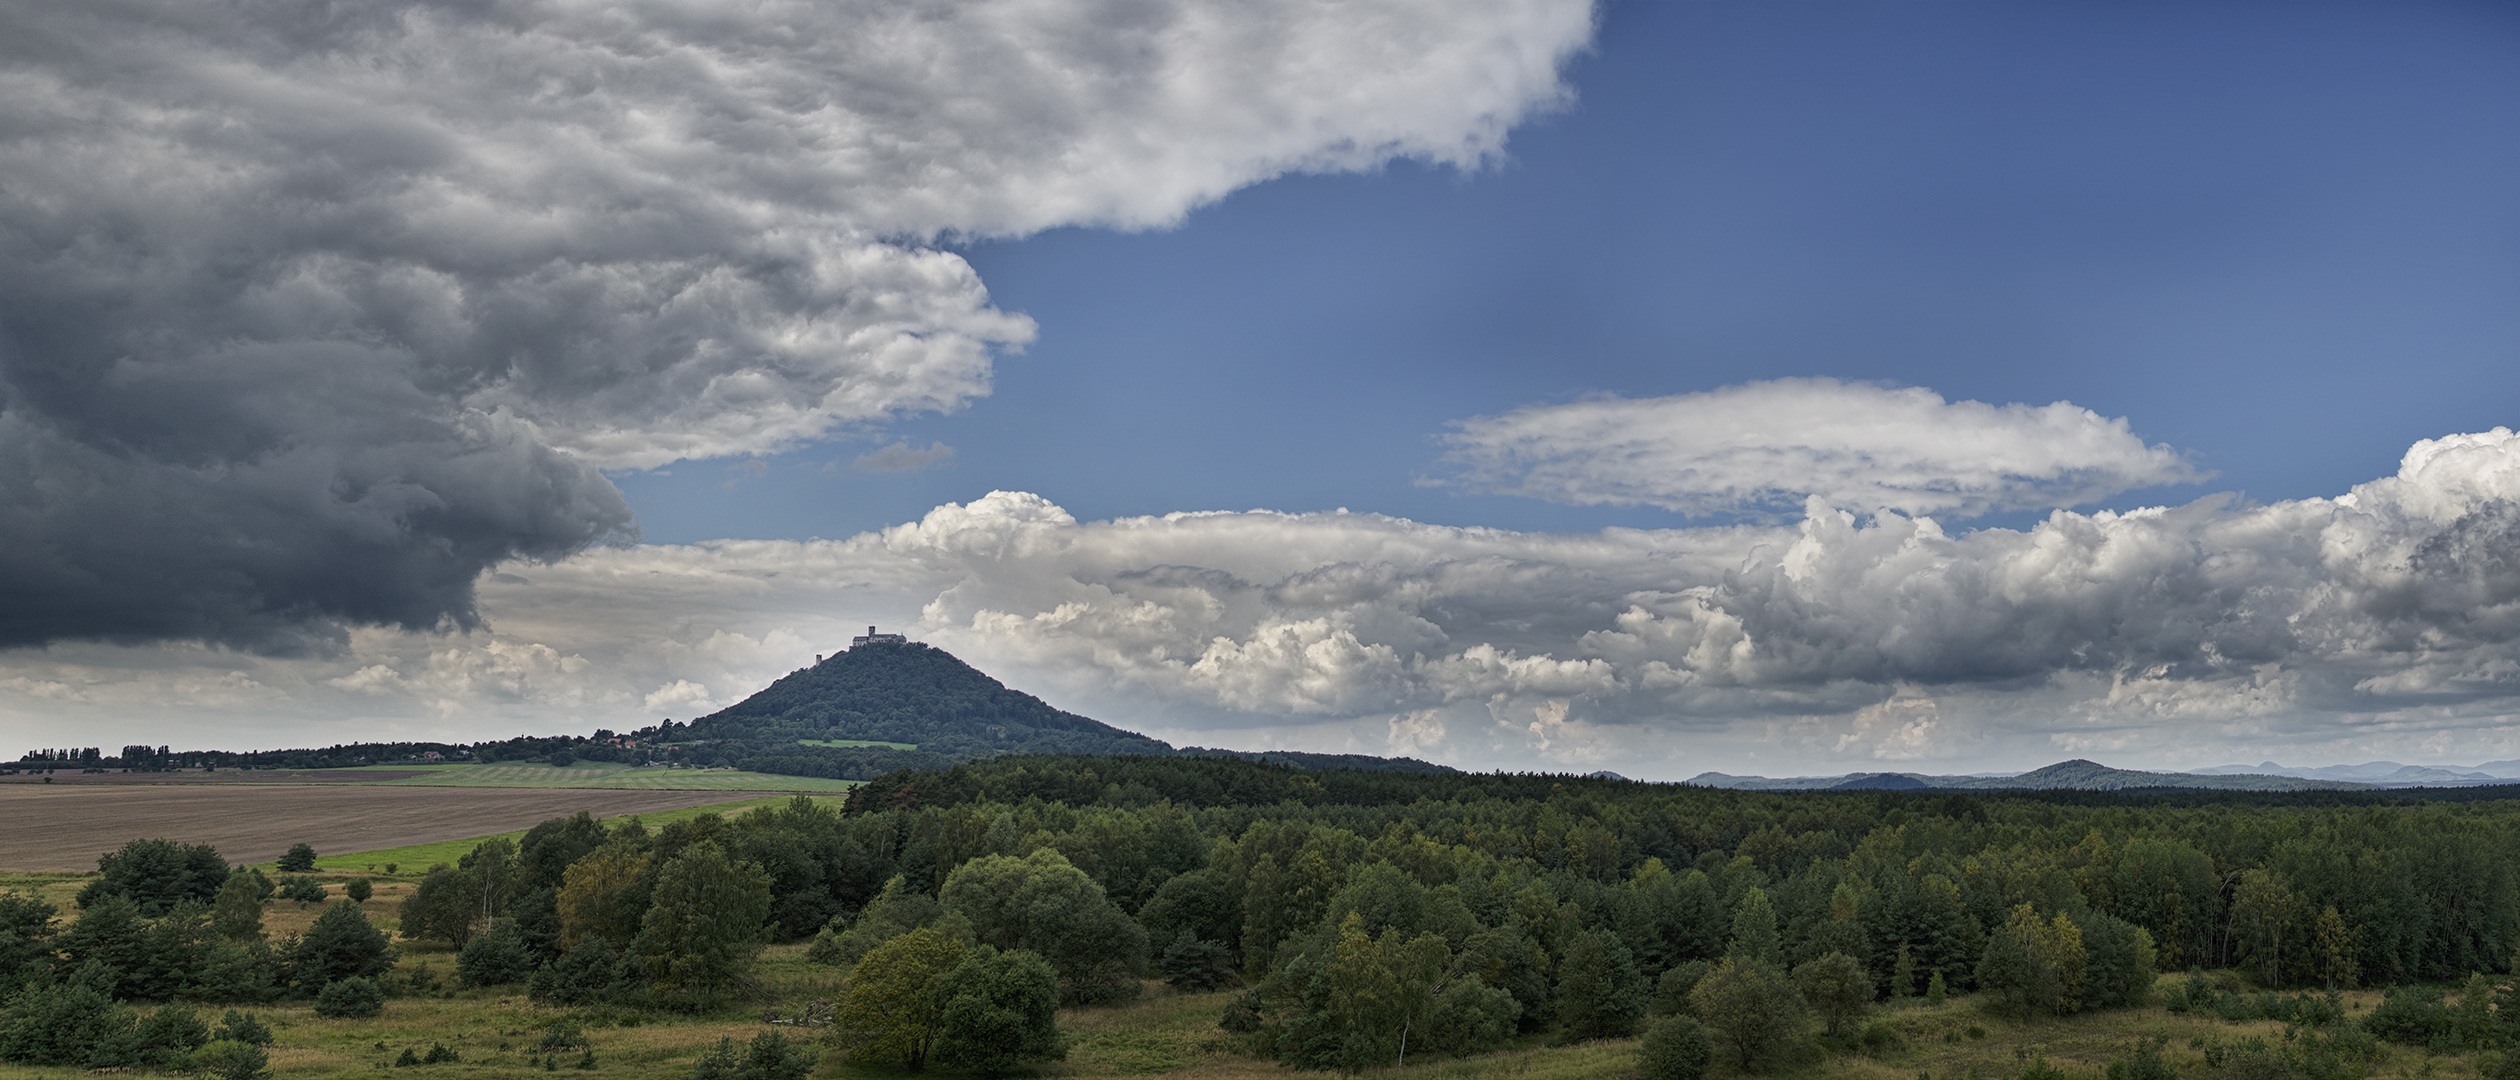
landscape, nature, horizon, wilderness, mountain, cloud, sky, field, prairie, hill, mountain range, heaven, weather, cumulus, plain, clouds, plateau, dramatic, bohemia, rural area, landform, meteorological phenomenon, geographical feature, atmospheric phenomenon, mountainous landforms, bezd z